Bombardment of Salé (1851)

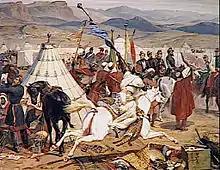

After the French conquest of Algeria, Emir Abd al-Qadir declared war against France, and requested assistance from Sultan Abd al-Rahman of Morocco. When the Sultan responded favorably, it triggered the Franco-Moroccan War. France sent warships to bombard Tangier on 6 August 1844, destroying large parts of the city and its defenses. The French then bombarded Essaouira, and occupied the Iles Purpuraires. After the French army defeated the Moroccan cavalry at the Battle of Isly on 14 August 1844, Sultan Abd al-Rahman asked for peace with France, leading to the signing of the Treaty of Tangier on 10 September 1844. Morocco's defeat caused a revolt in Rabat; in Salé, the city's nobility, known as the Sharif, sent a letter to the Sultan complaining about the lack of weapons and ammunition in the city.